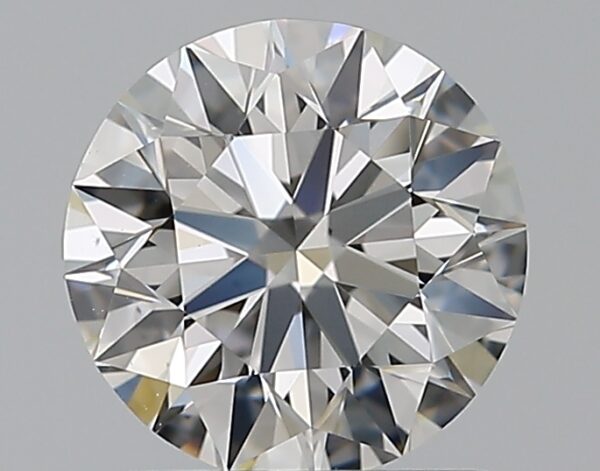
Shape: round
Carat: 1.01
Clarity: VS2
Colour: G
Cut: EX
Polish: EX
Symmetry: EX
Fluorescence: N
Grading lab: GIA
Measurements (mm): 6.38 x 6.42 x 4.01